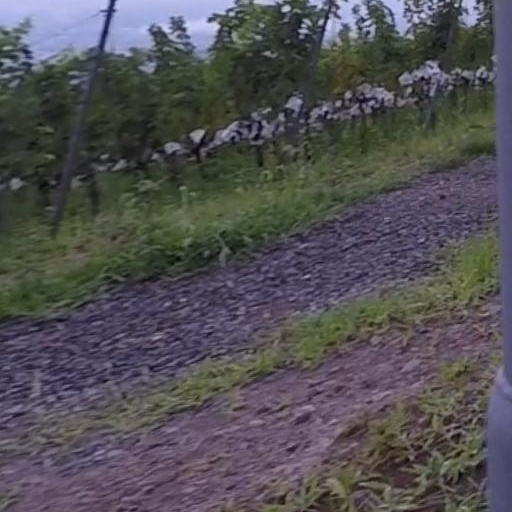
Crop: grape